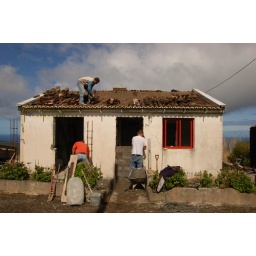
old roof tiles coming off and old front door being filled in